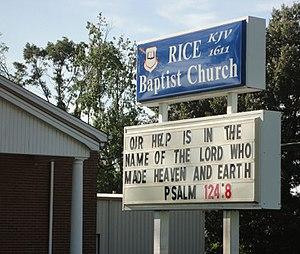
Le psaume 124 est attribué à David.